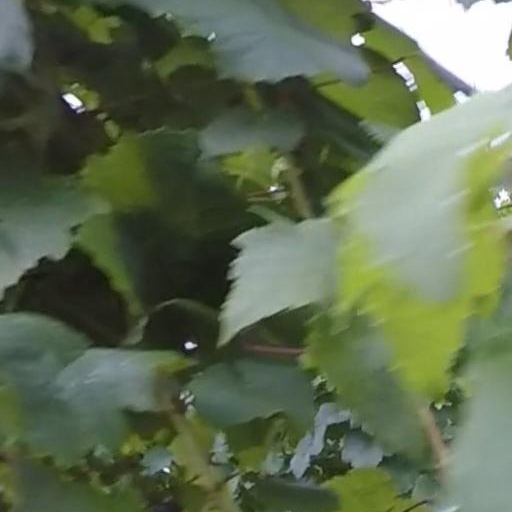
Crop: grape